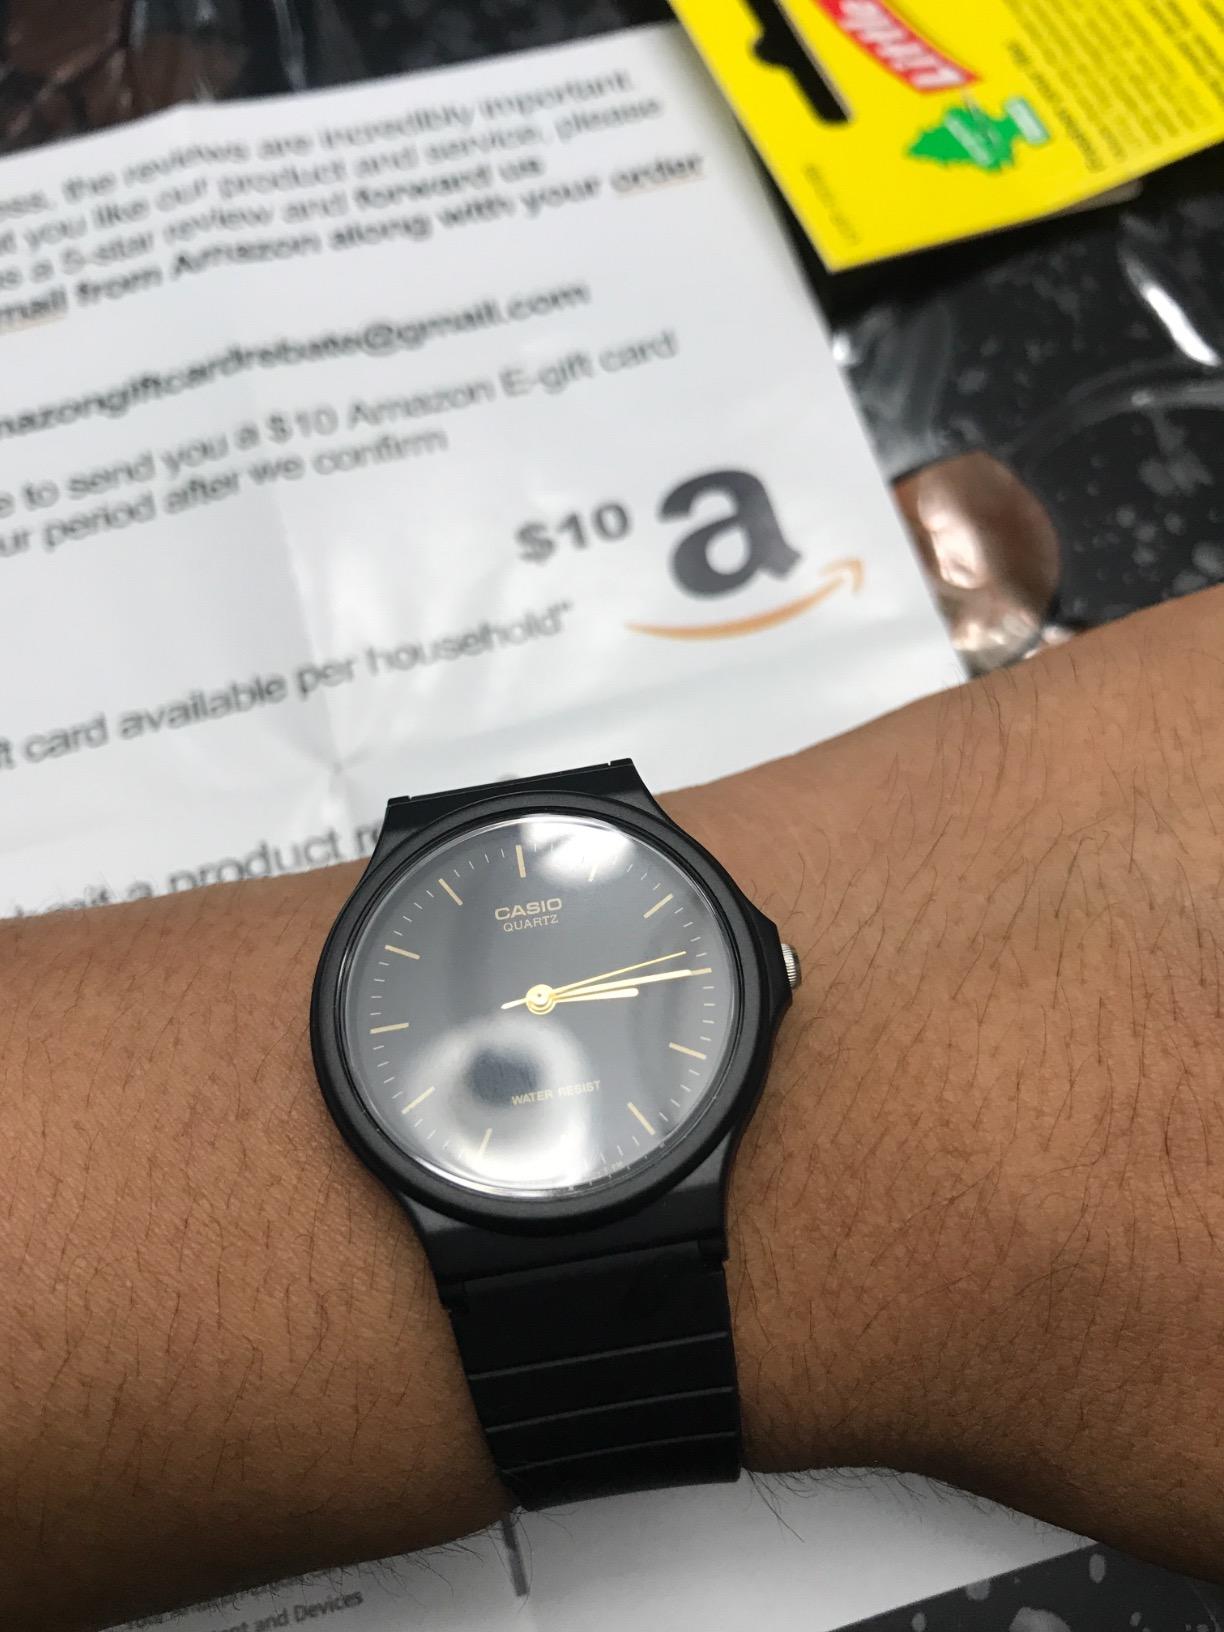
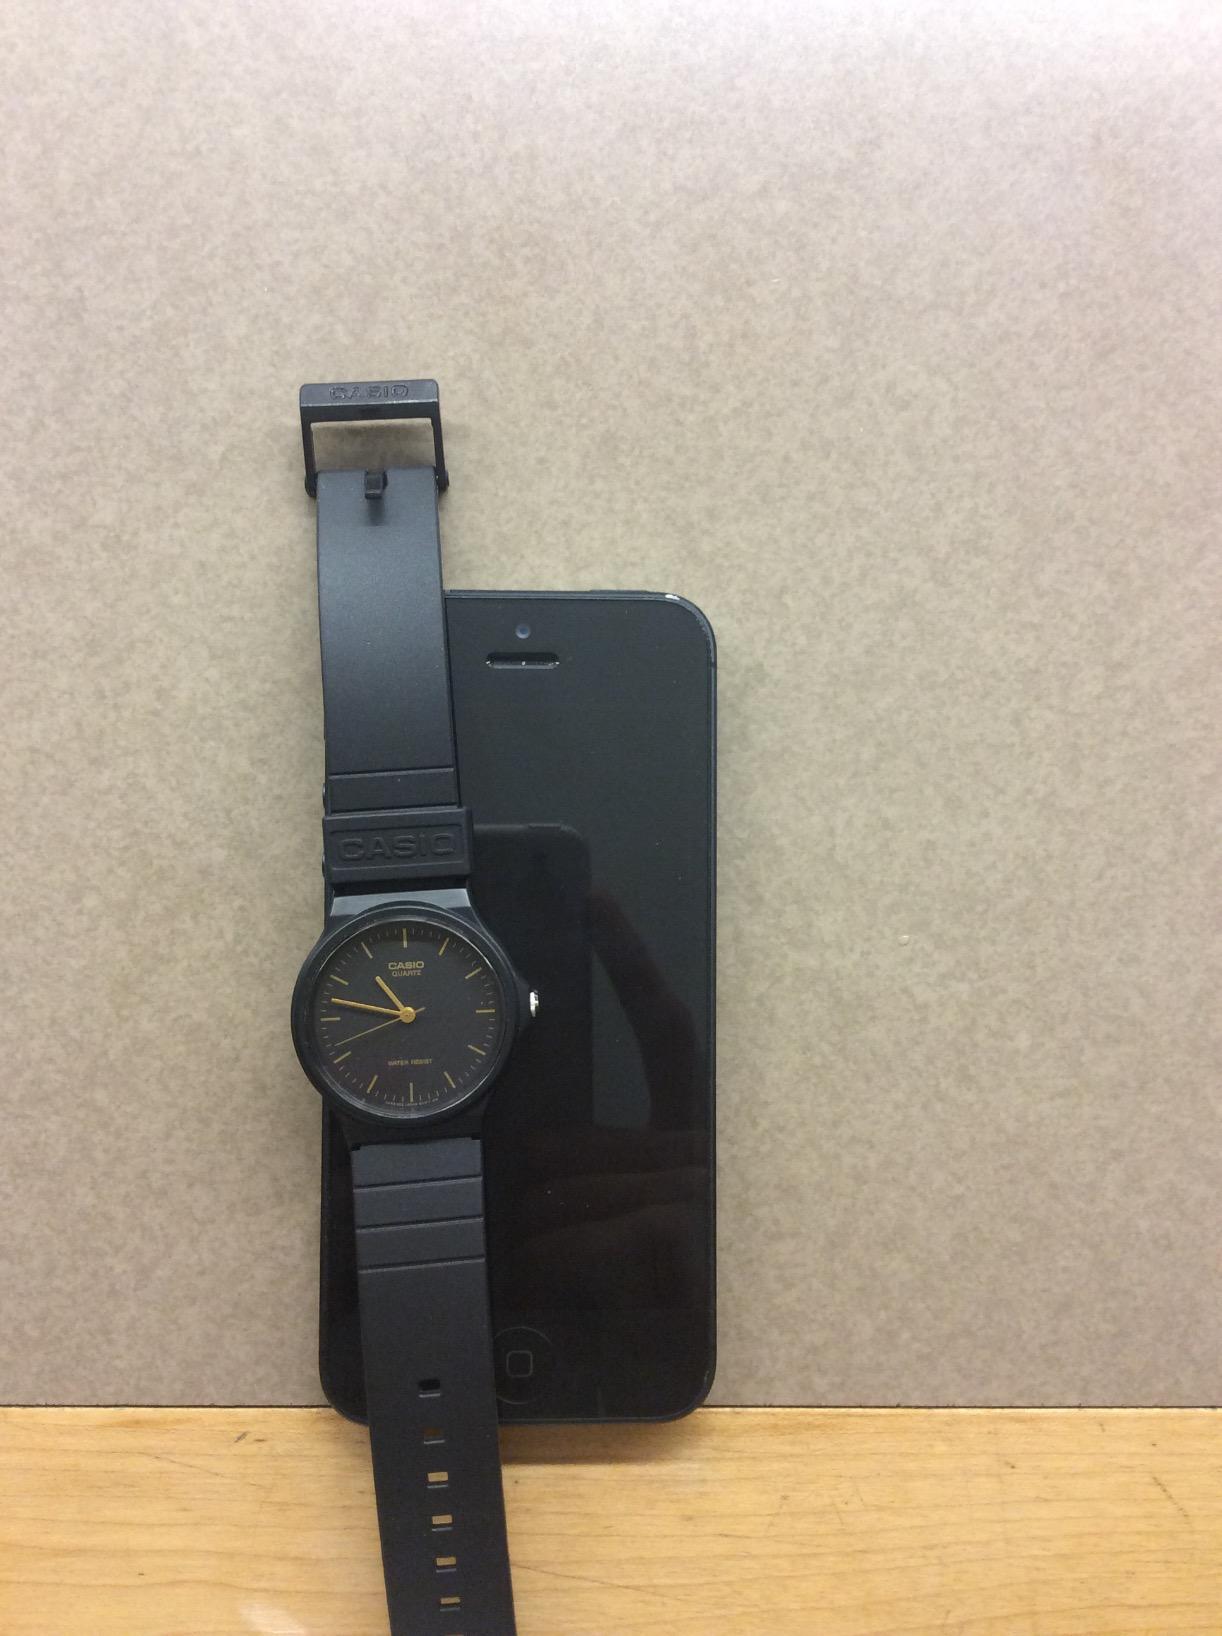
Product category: accessories_watch
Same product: yes